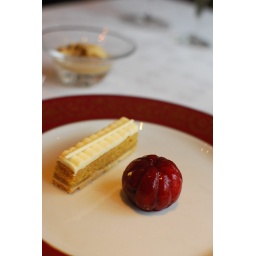
Apple cake with white chocolate mousse on top, and marinated blood mandarin. (and caramel icecream in the background)